Battle of Guam (1944)

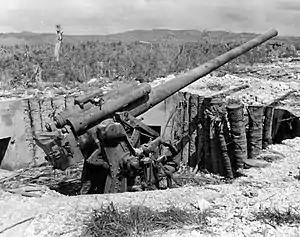
One gun of a 4-gun Japanese dual purpose 120 mm battery on hill east of the Orote Peninsula airfield. Revetments in diameter and deep. A pipe served as a speaking tube communicating from the command post to the guns.

In addition to the main plan, two alternative plans were developed to cover the contingencies where one of the beaches was found to be too heavily defended or otherwise unsuitable. OpPlan 3-44 provided for landing the entire force in the south between Agat and Facpi Point, while OpPlan 4-44 provided for the 1st Provisional Marine Brigade to land further south, between Bangi and Facpi Points. The landing date, codenamed W-Day to avoid confusion with Saipan's D-Day, was tentatively set for 18 June, three days after the landing on Saipan.